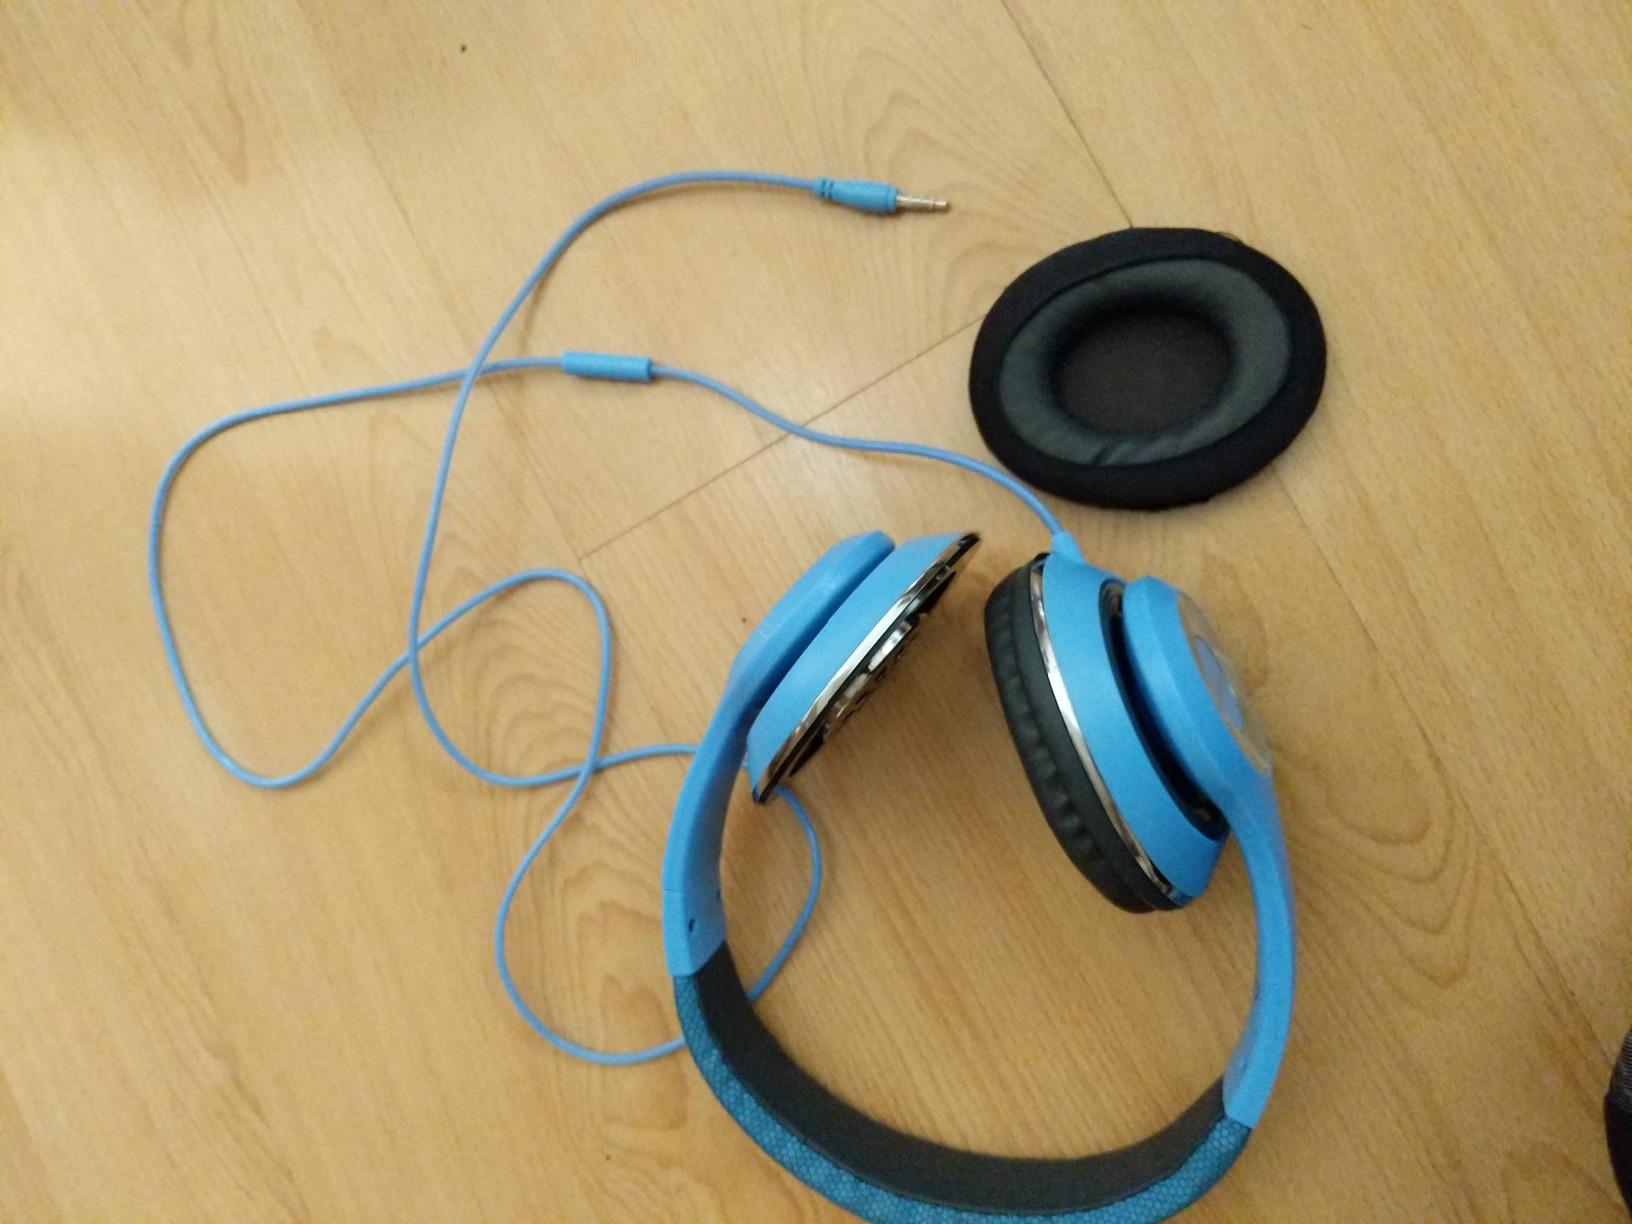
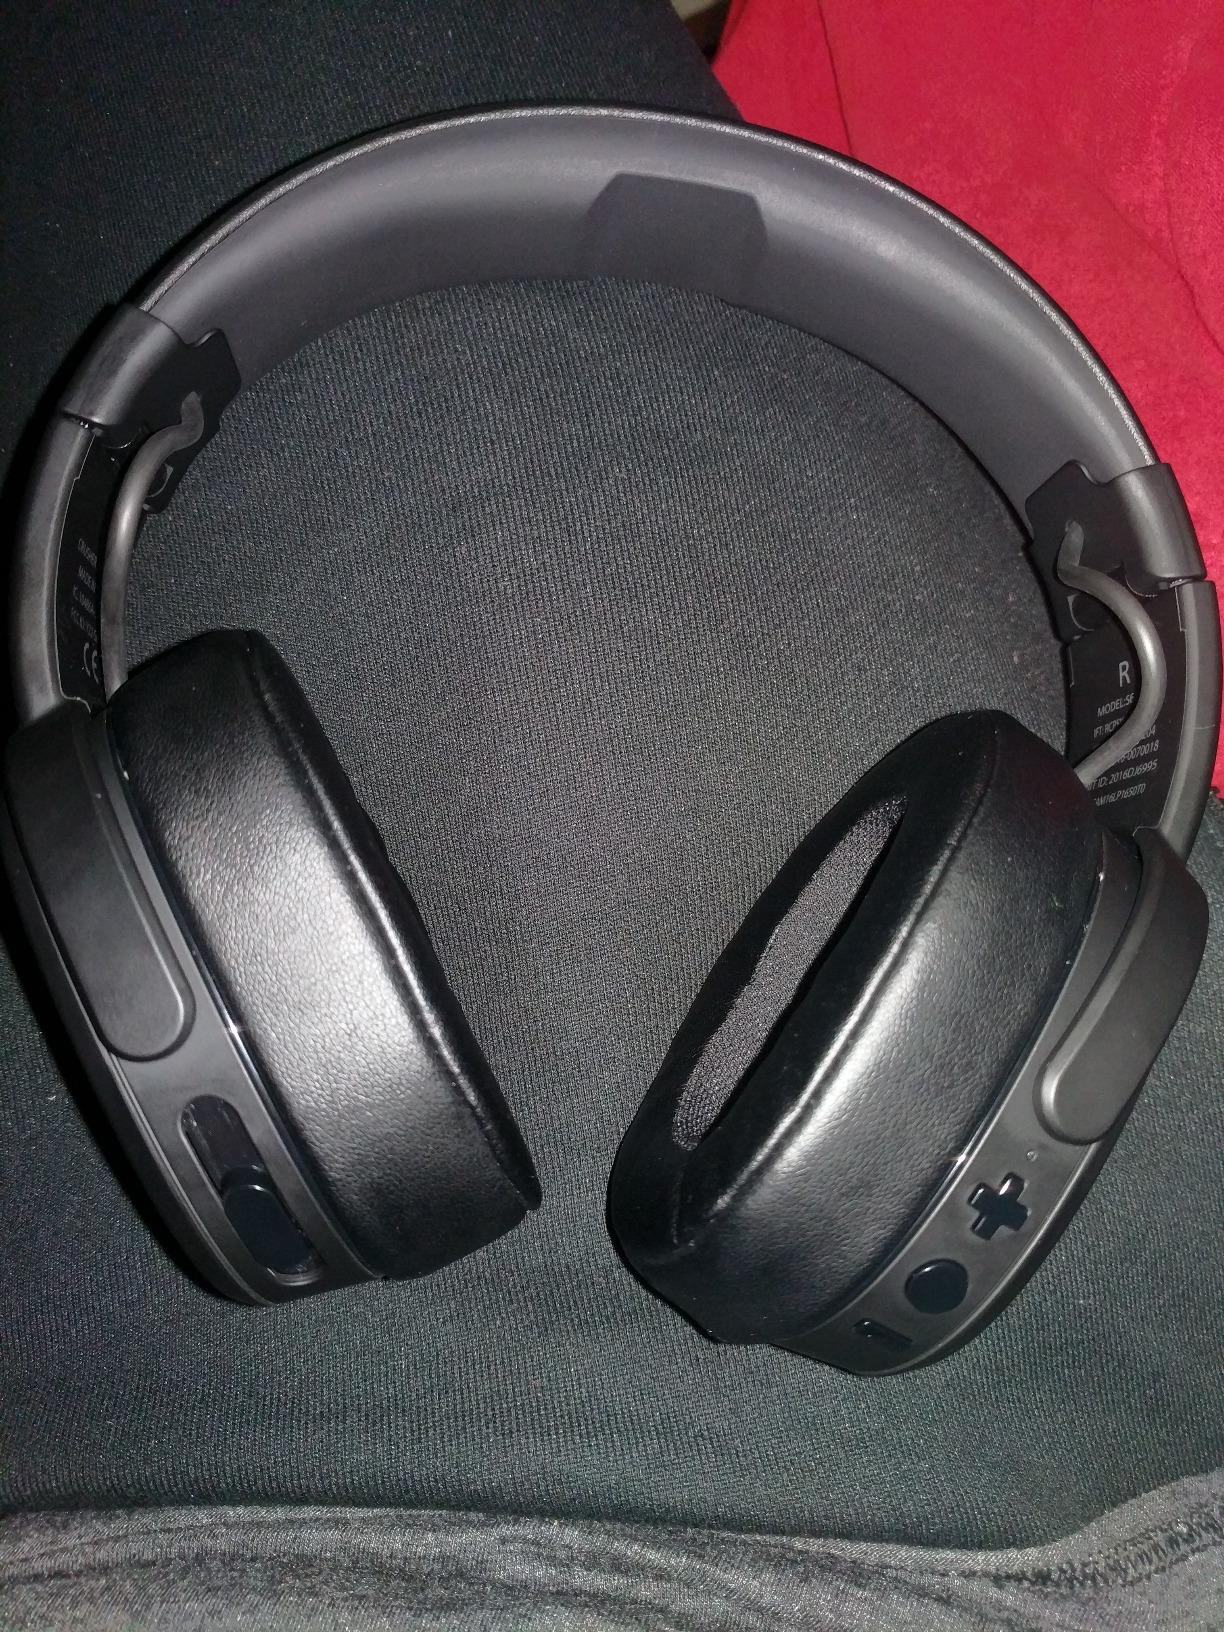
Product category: headphones
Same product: no